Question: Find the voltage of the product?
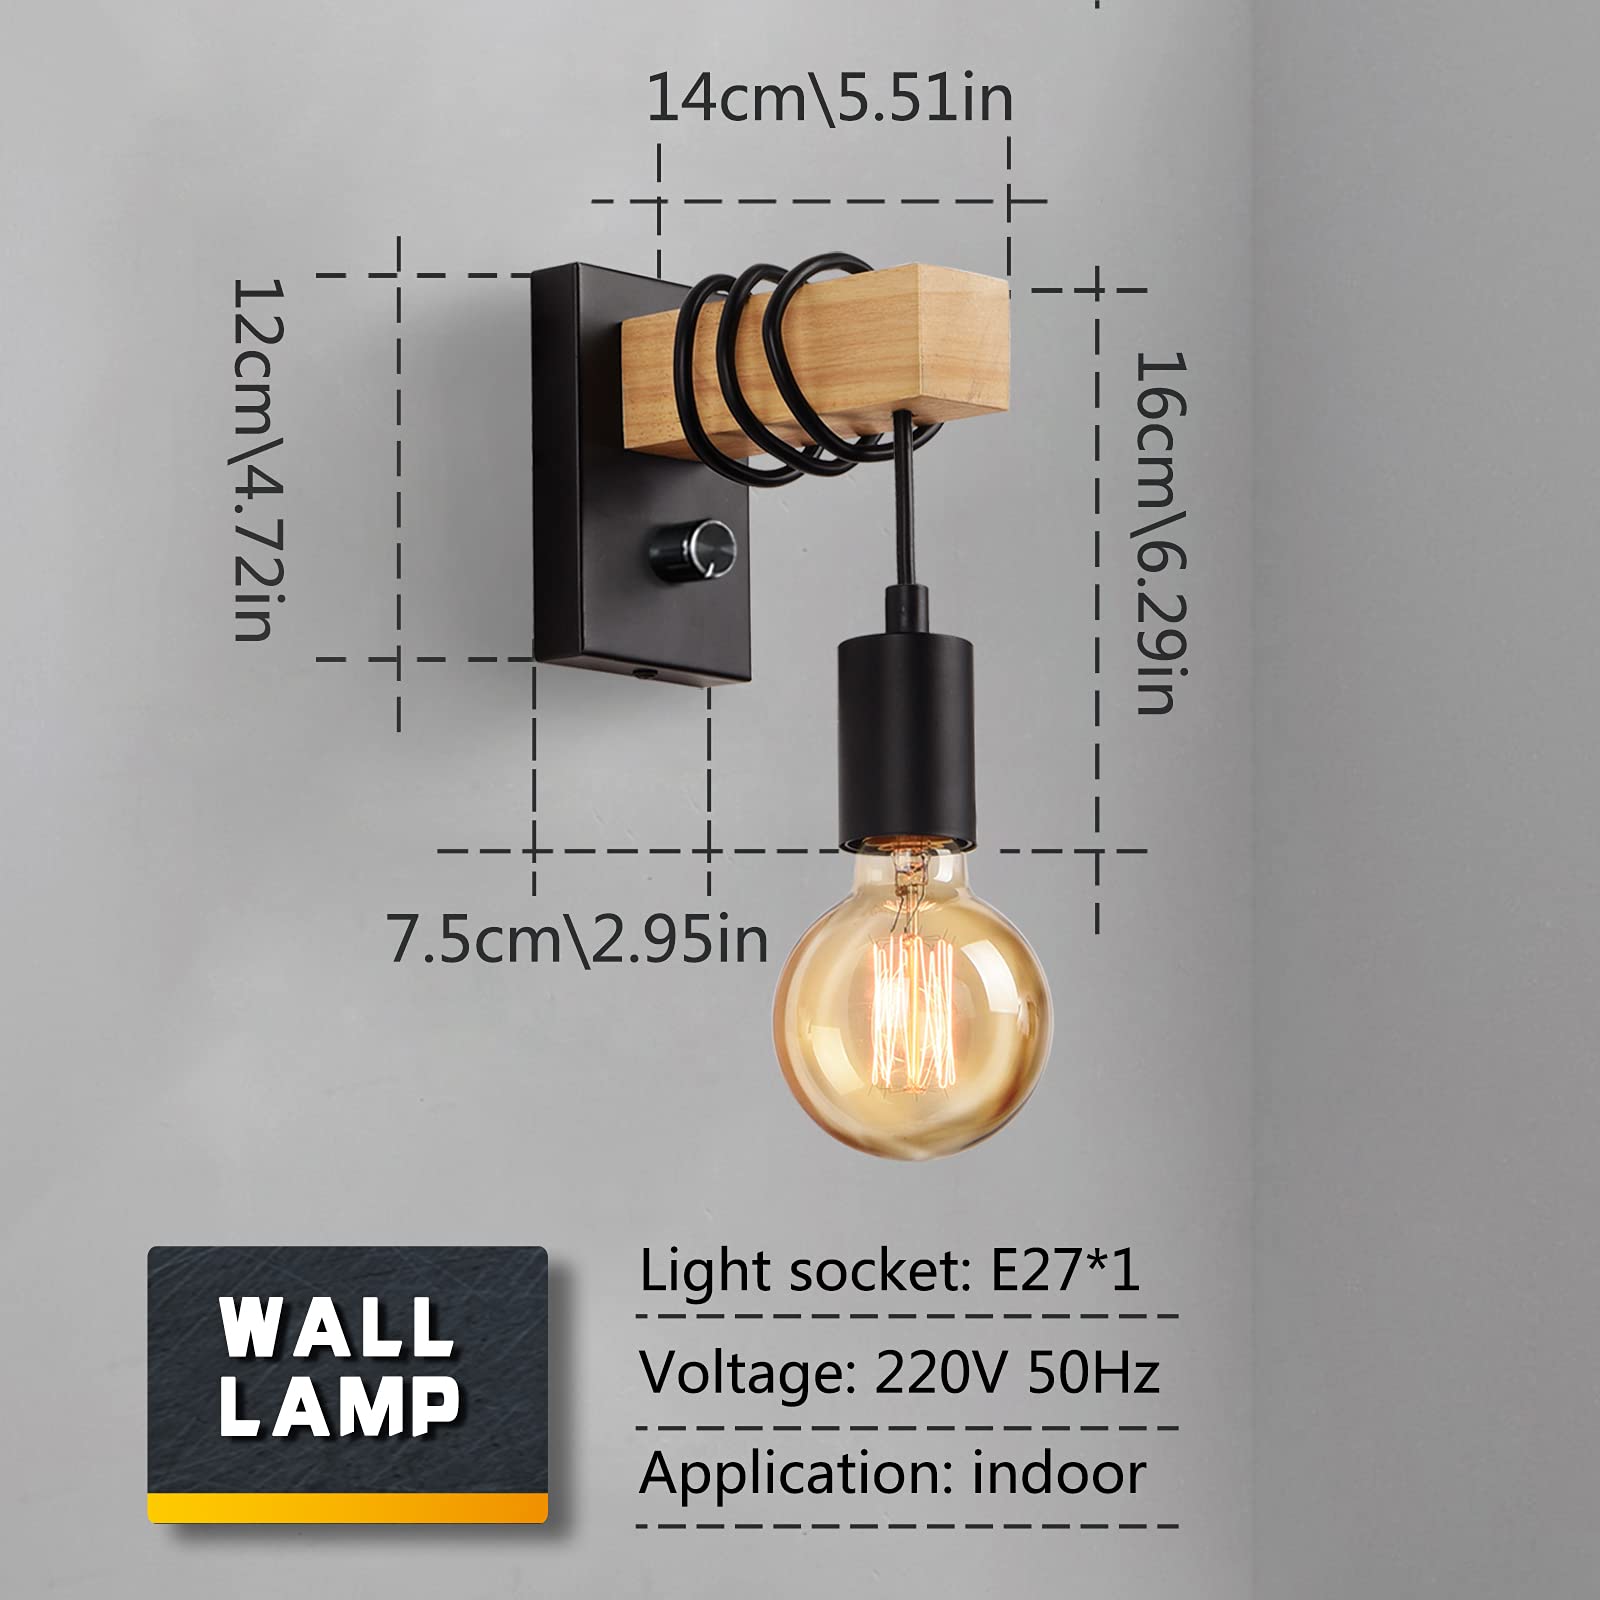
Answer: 220.0 volt